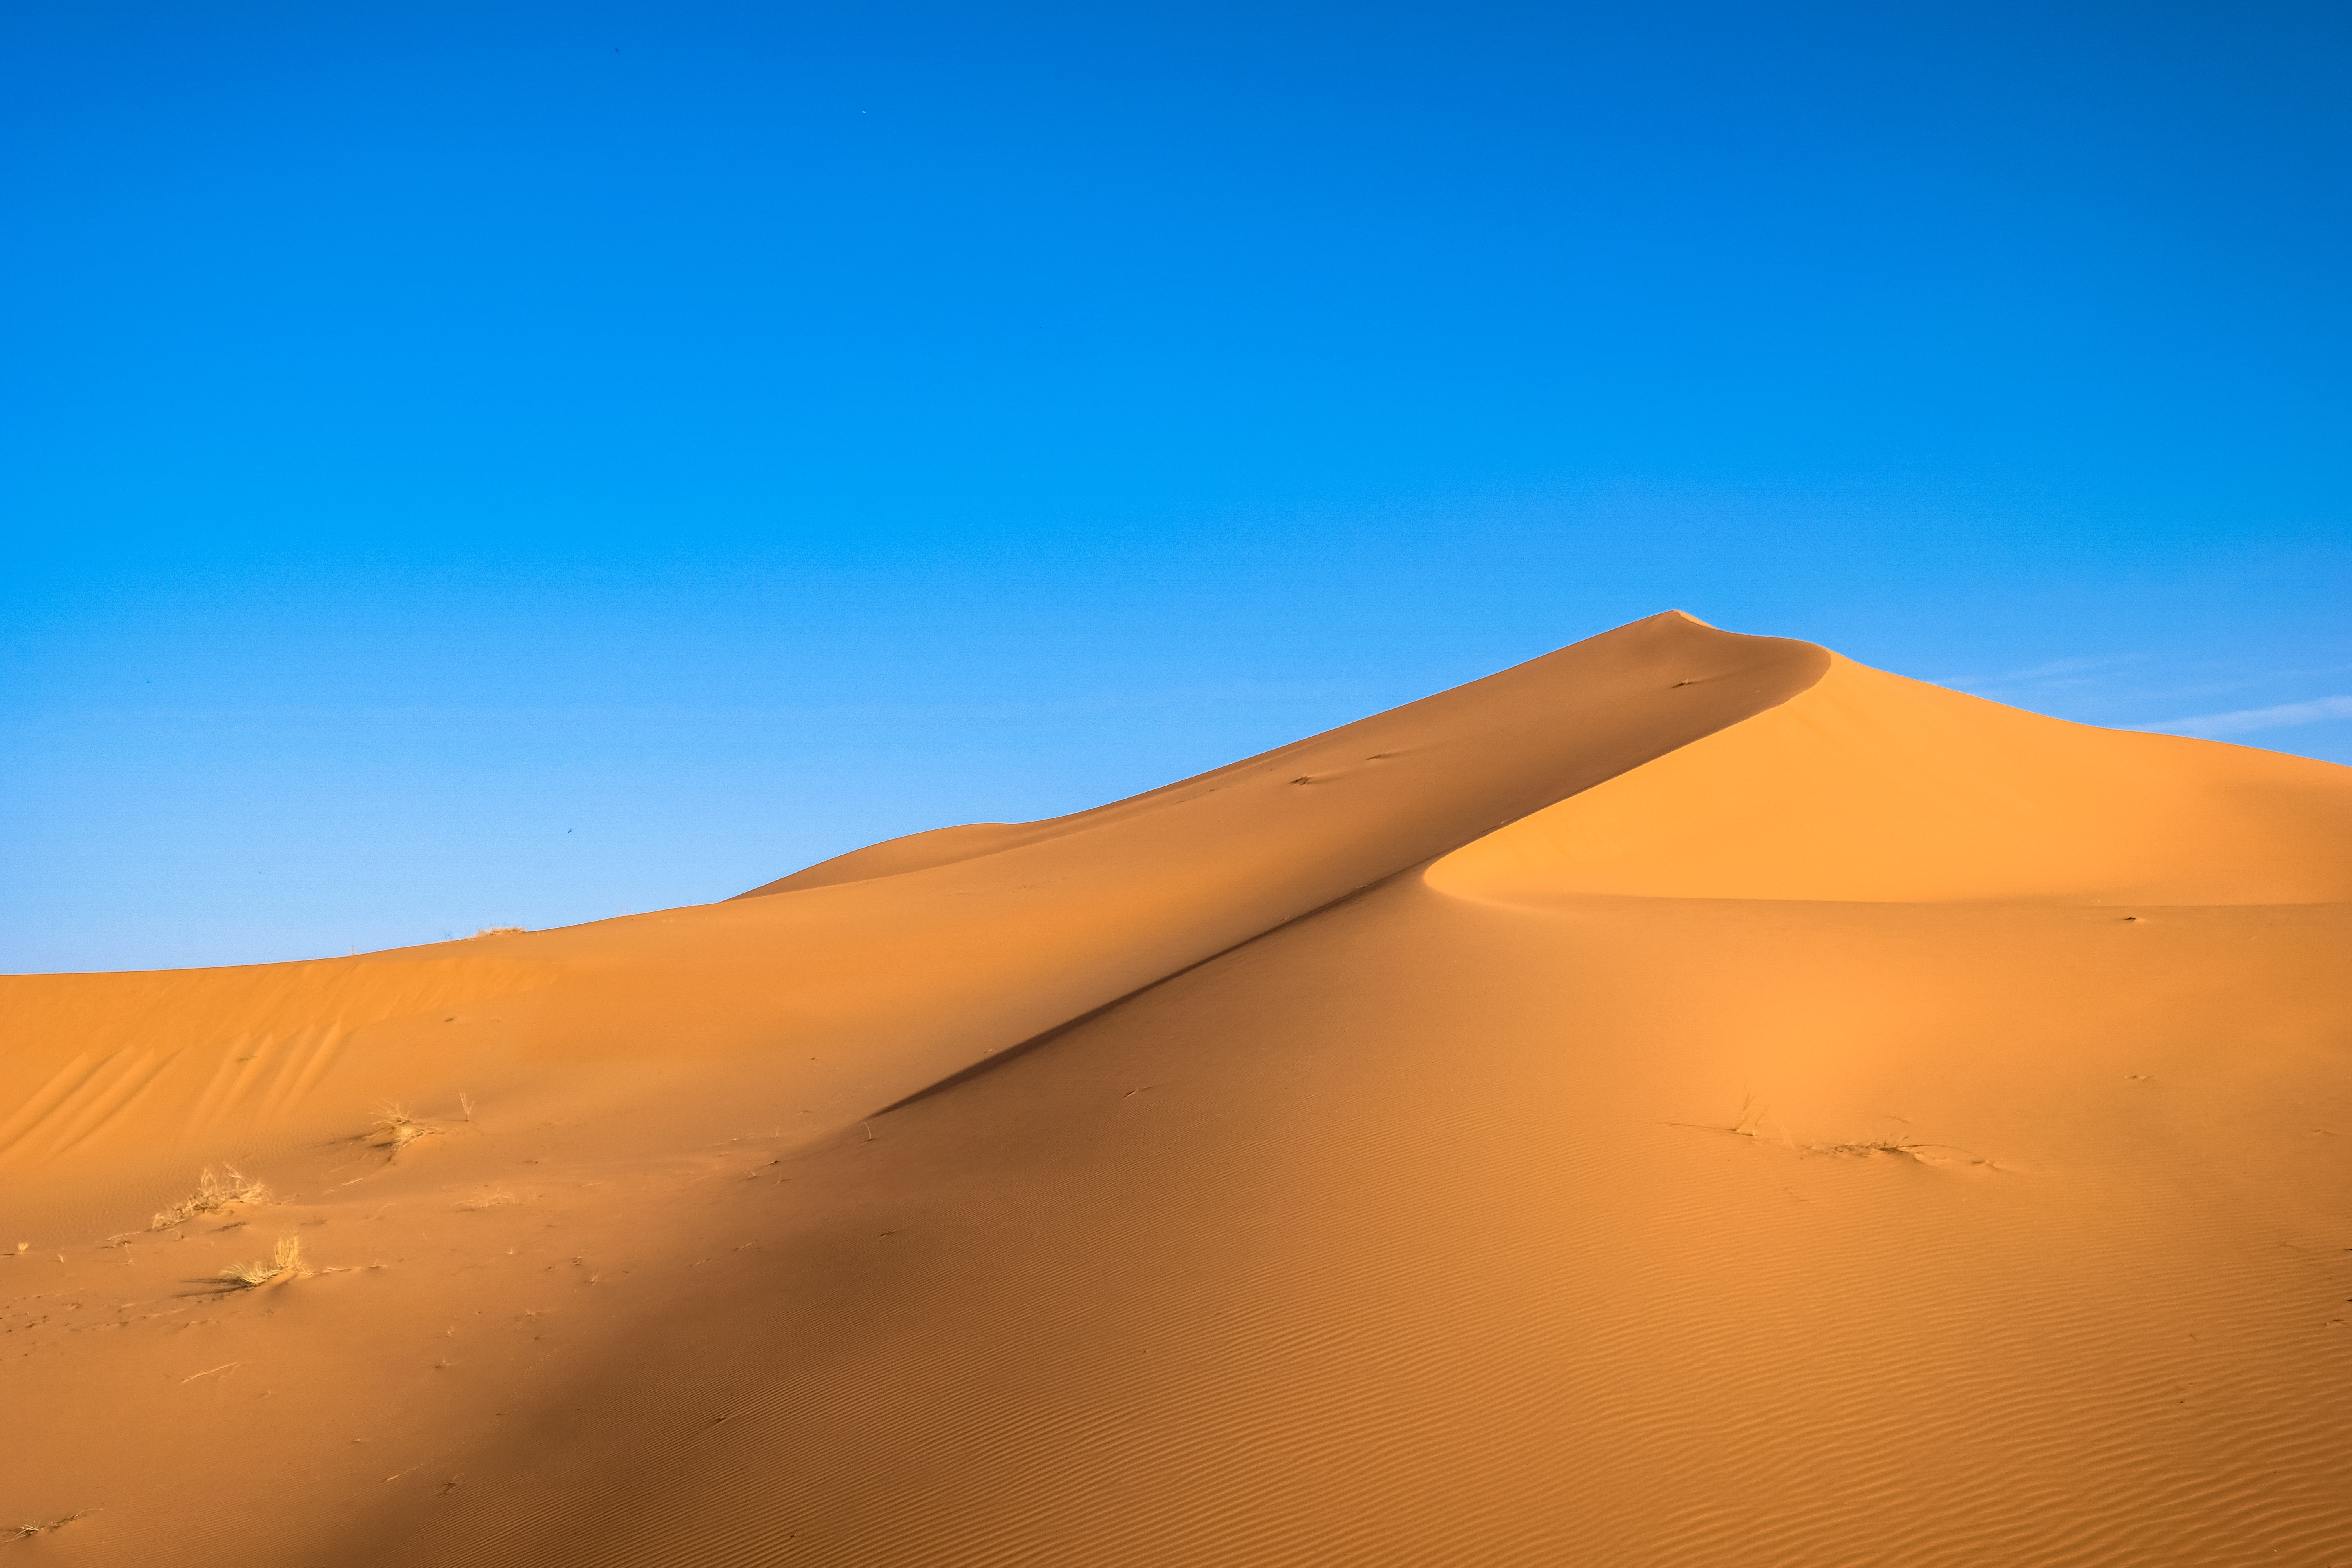
desert, sand, erg, natural environment, aeolian landform, sahara, sky, dune, blue, singing sand, yellow, landscape, horizon, ecoregion, geology, morning, cloud, blowout, sunlight, soil, hill, shadow, wind